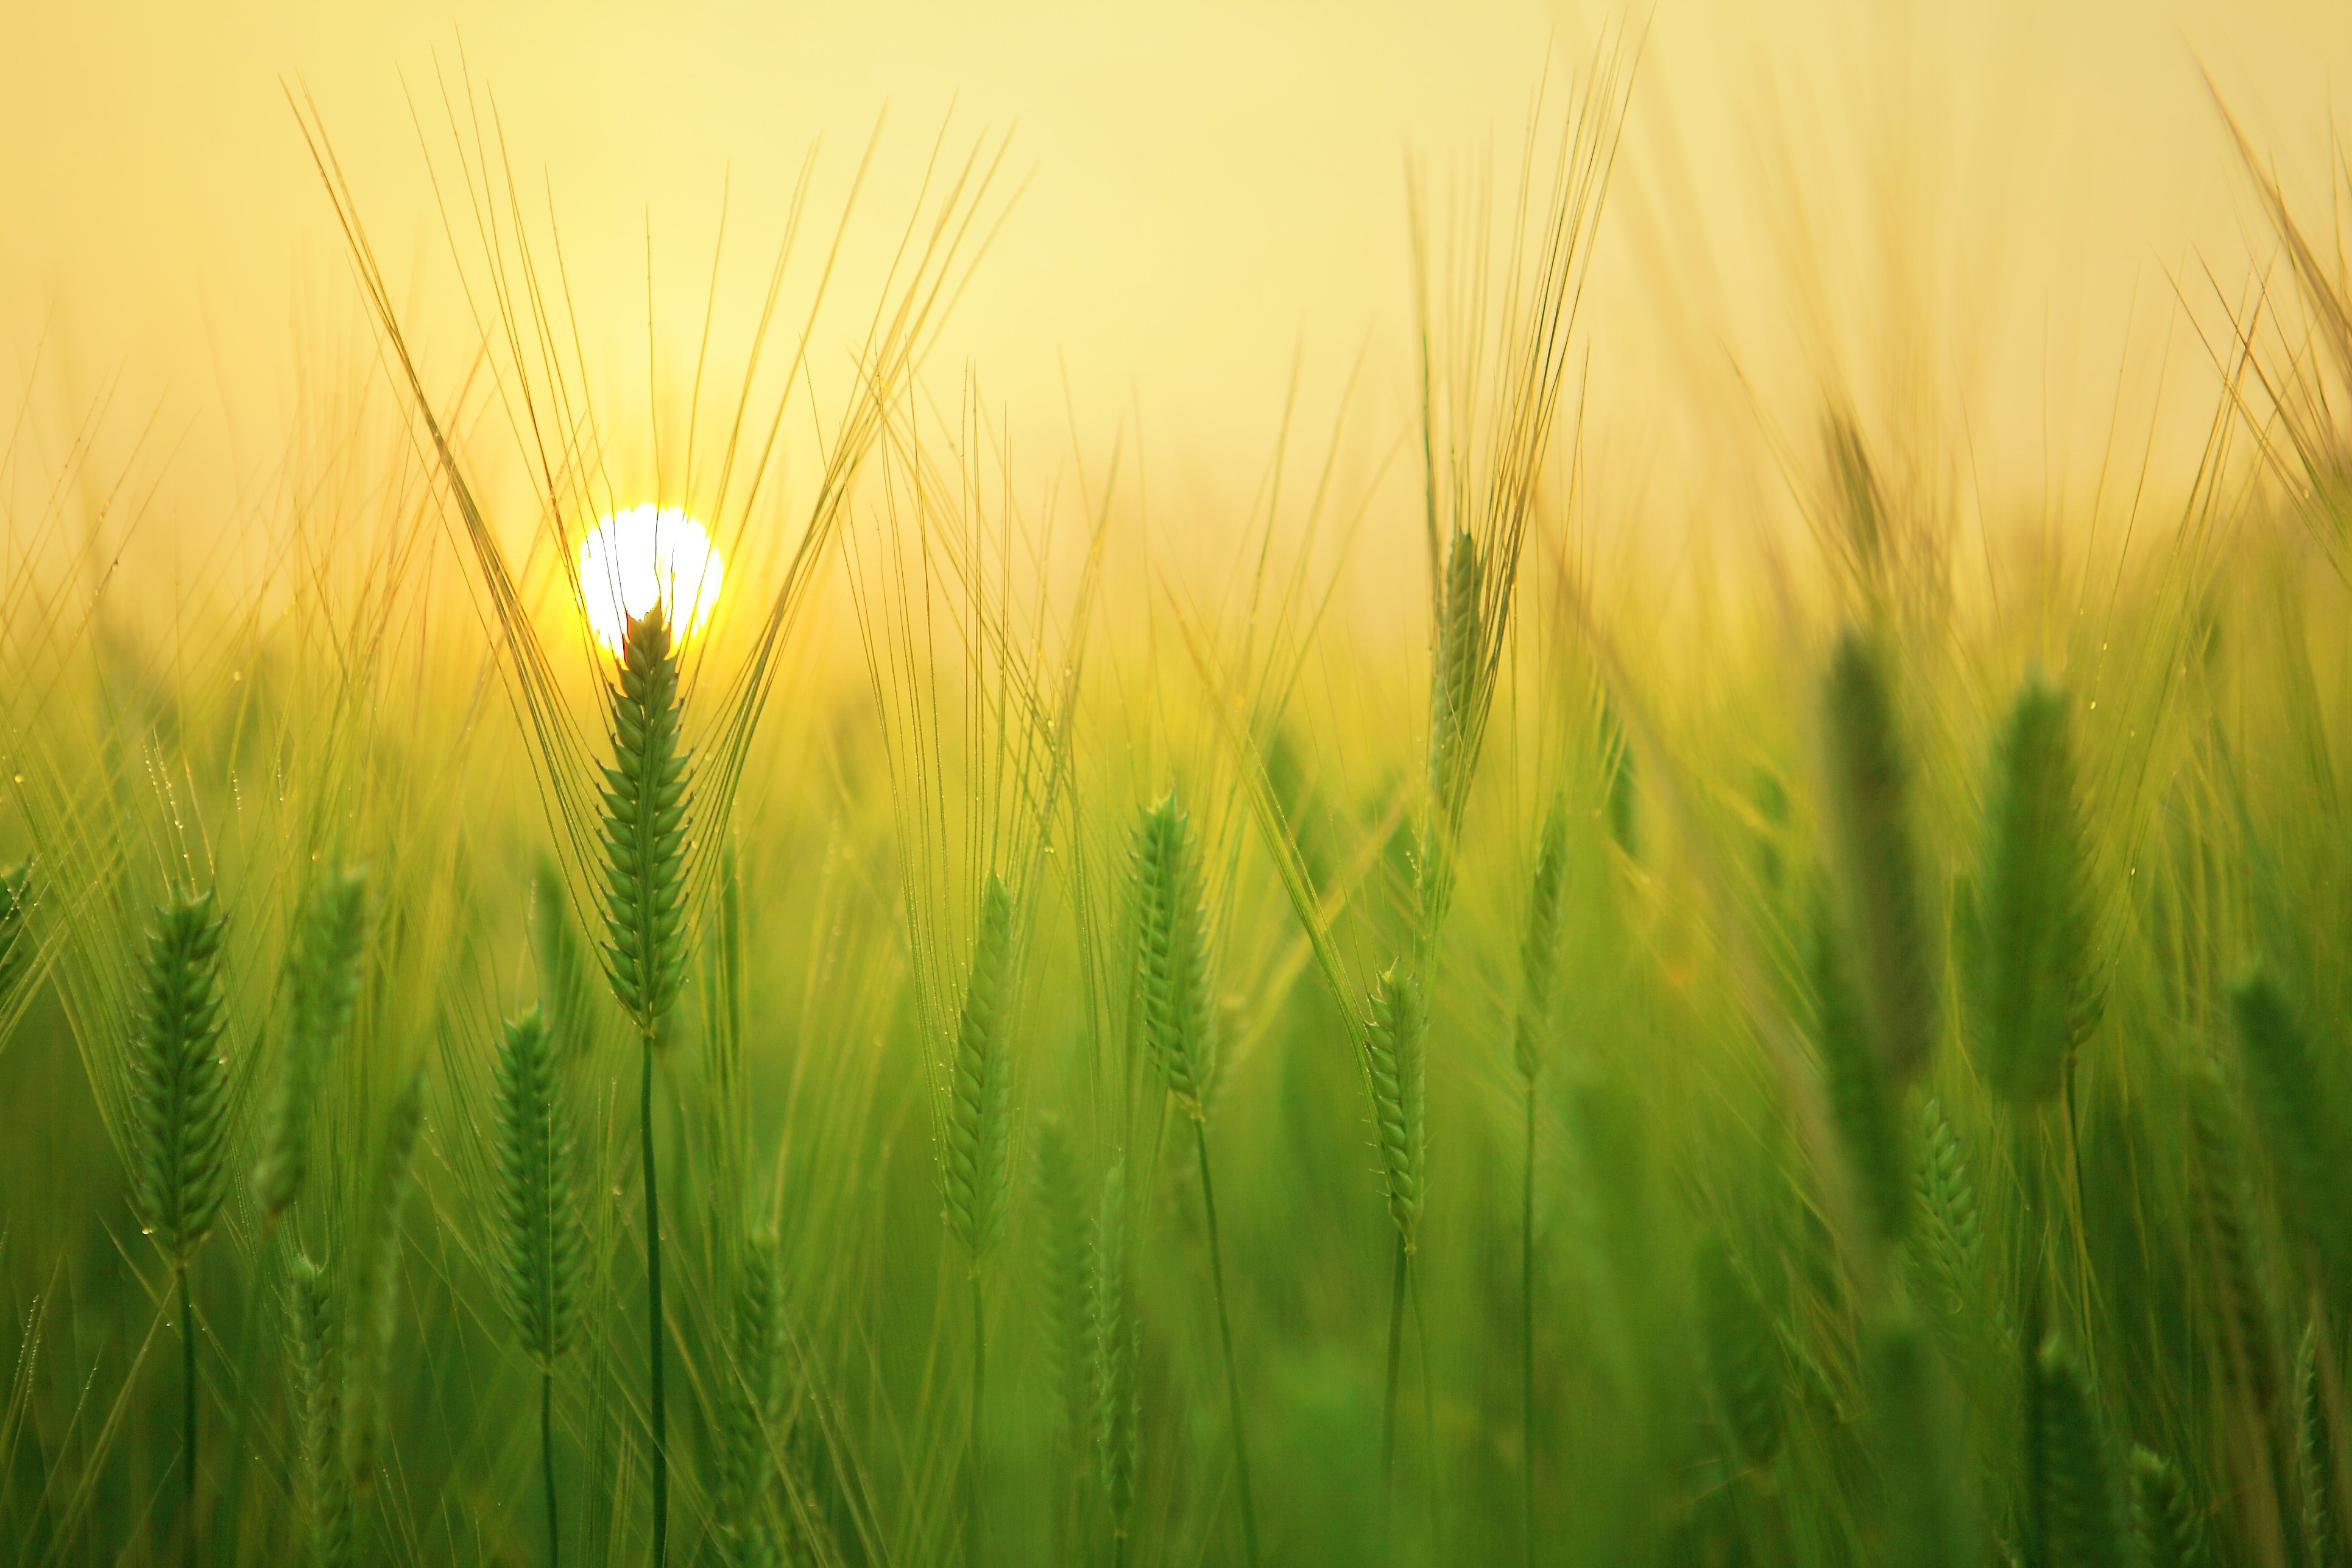
natural, plant, water, sky, People in nature, terrestrial plant, sunlight, natural landscape, grass, morning, grassland, agriculture, cloud, wind, grass family, einkorn wheat, sunrise, landscape, wheat, flowering plant, prairie, horizon, backlighting, emmer, crop, field, evening, dinkel wheat, sun, wildflower, macro photography, happy, plant stem, triticale, poales, plantation, sunset, hordeum, cash crop, rye, paddy field, reflection, moisture, alismatales